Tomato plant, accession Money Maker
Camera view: tilt-top (135 deg); turntable rotation: 210 degrees
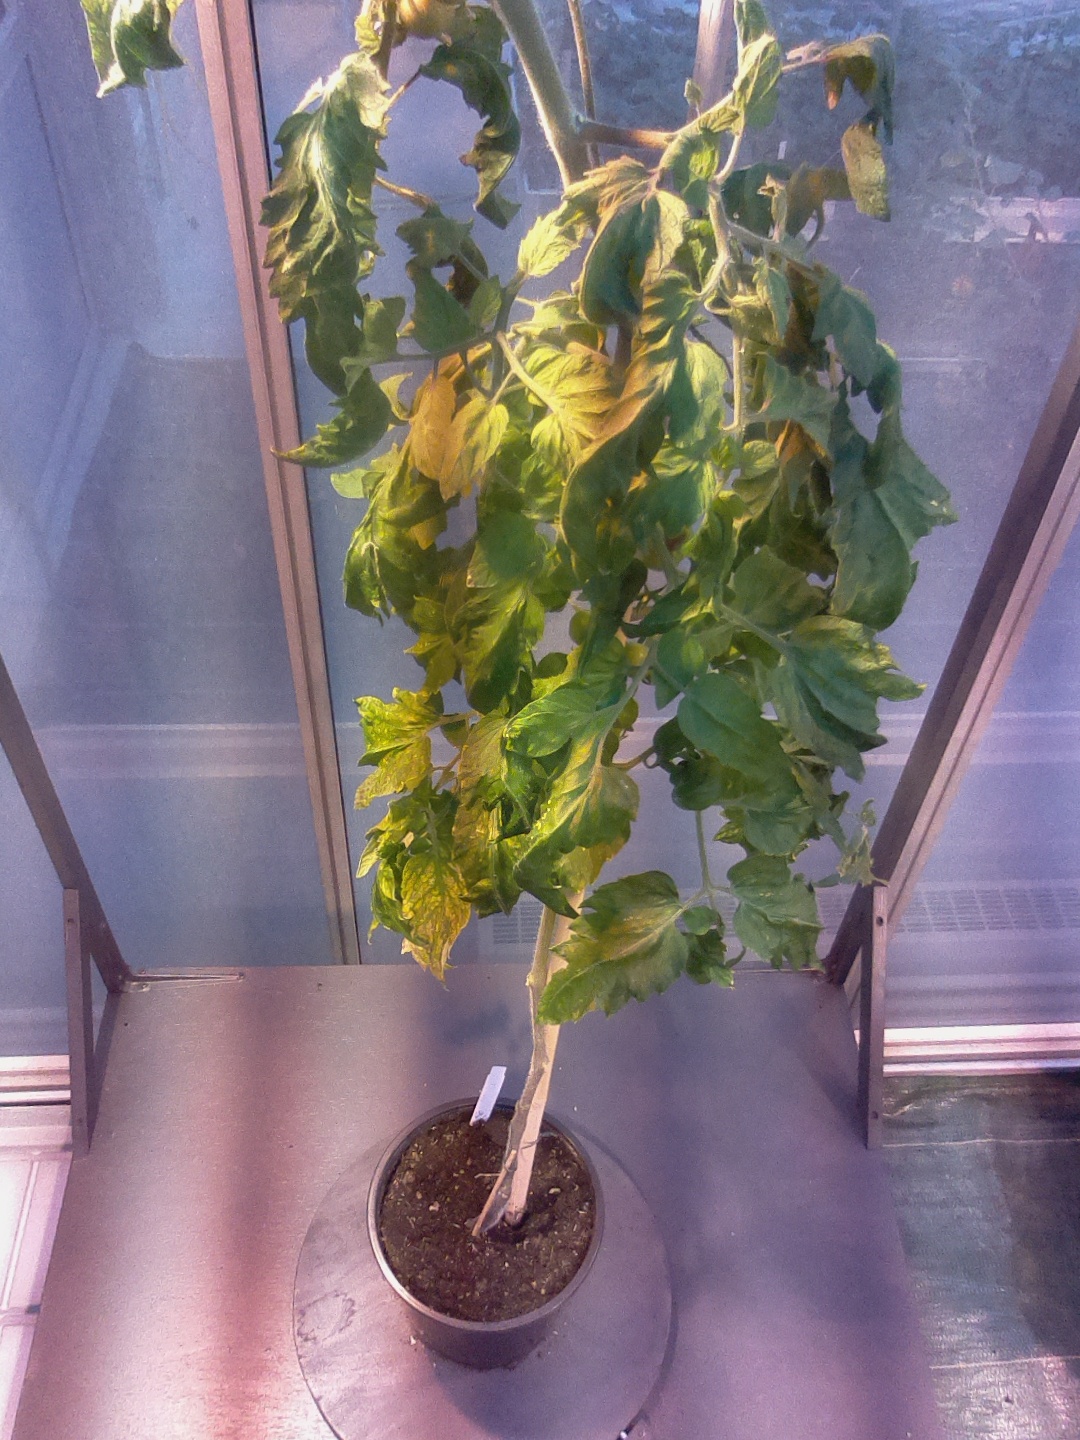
BBCH growth stage 75: 50%-60% of final fruit size